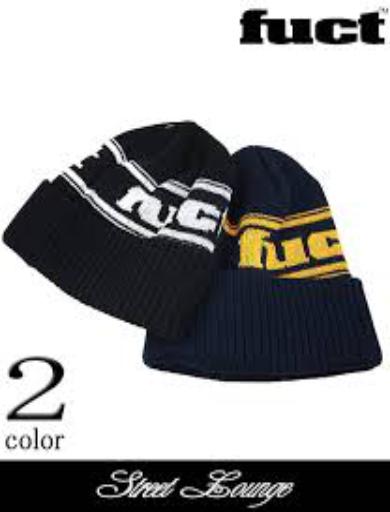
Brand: FUCT
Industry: Clothes